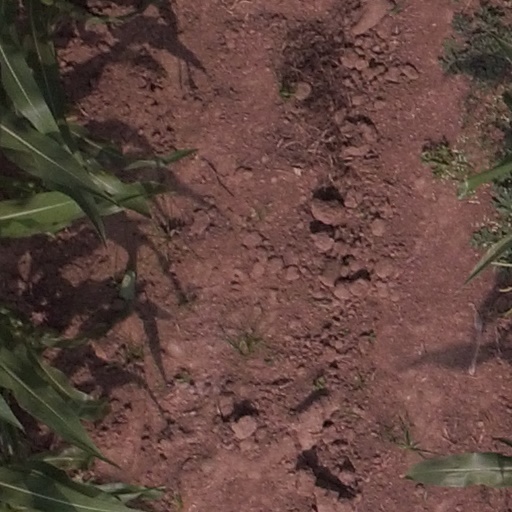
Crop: maize; corn